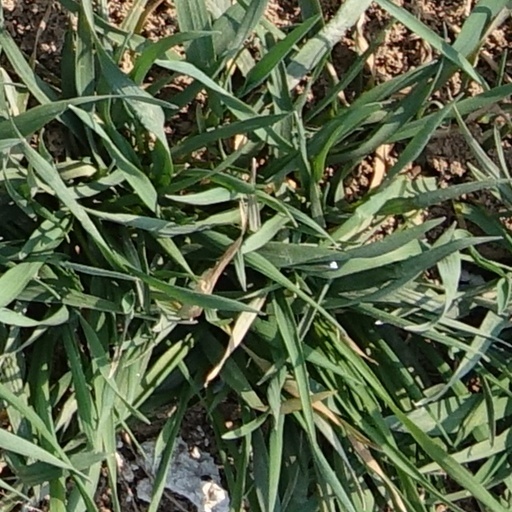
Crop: wheat